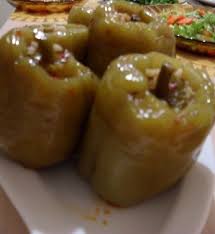
Yemek: biber_dolmasi